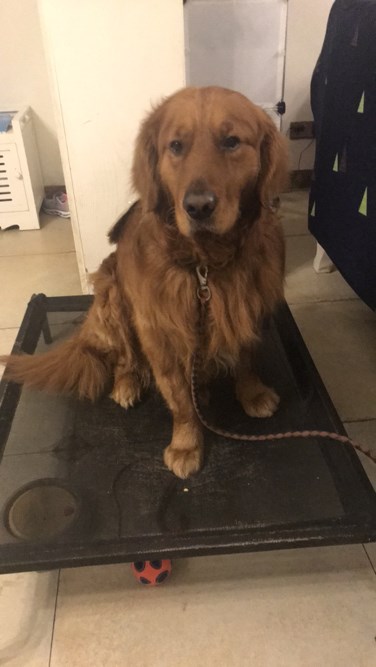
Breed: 5355-n000126-golden_retriever